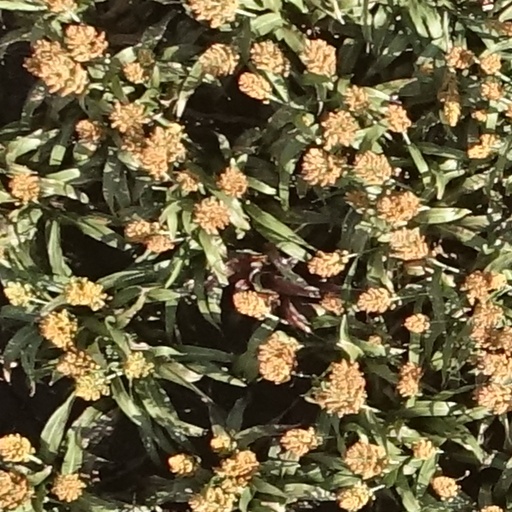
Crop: sorghum